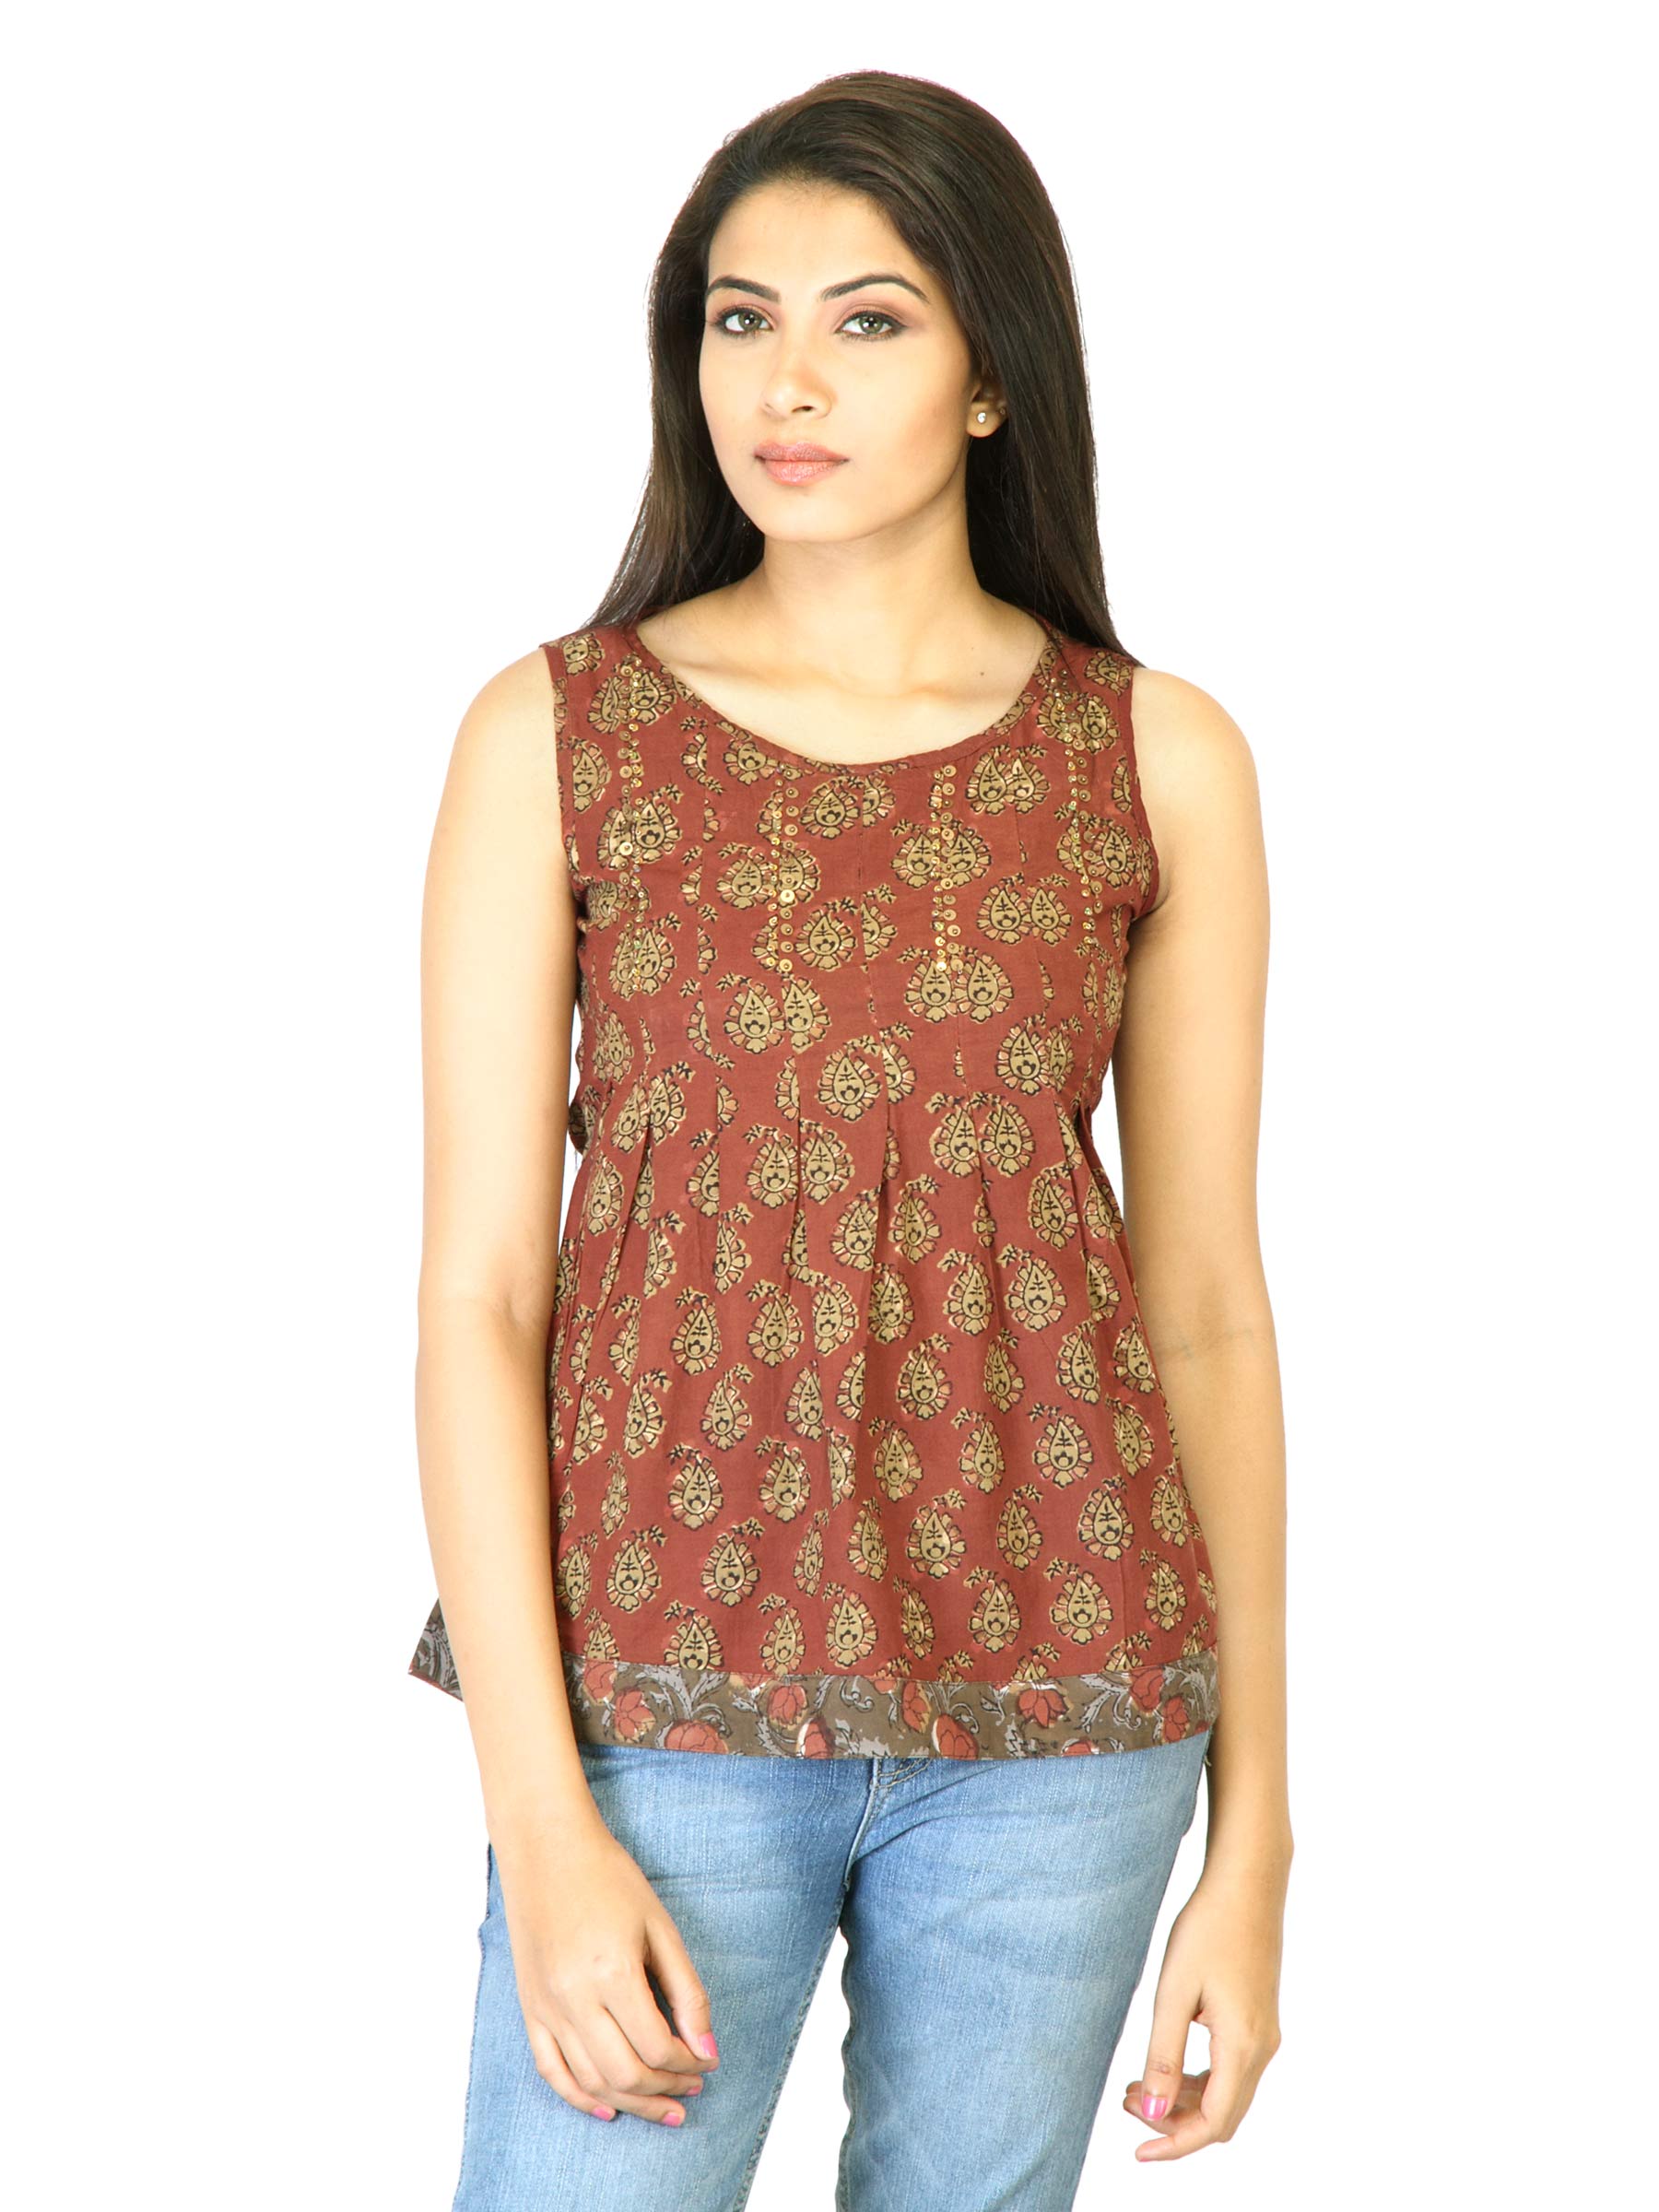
Mother Earth Women Brown Printed Top
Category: Apparel / Topwear / Tops
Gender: Women
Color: Brown
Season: Fall 2011
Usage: Ethnic